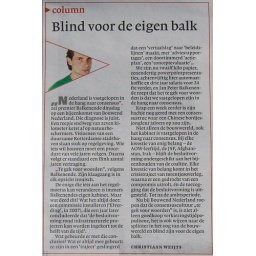
column in Nrcnext op 21 januari 2010 van Christiaan Weijts over de Nederlandse consensus-cultuur